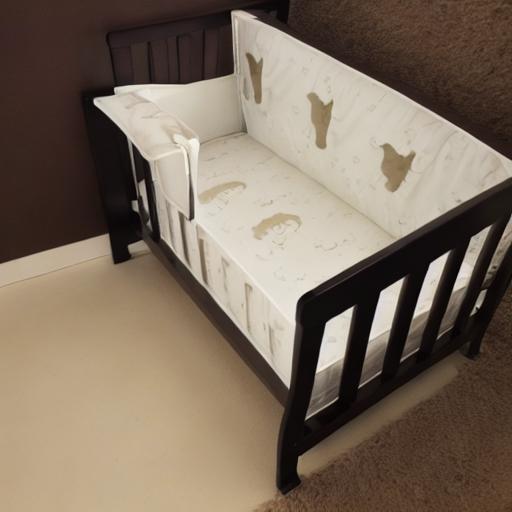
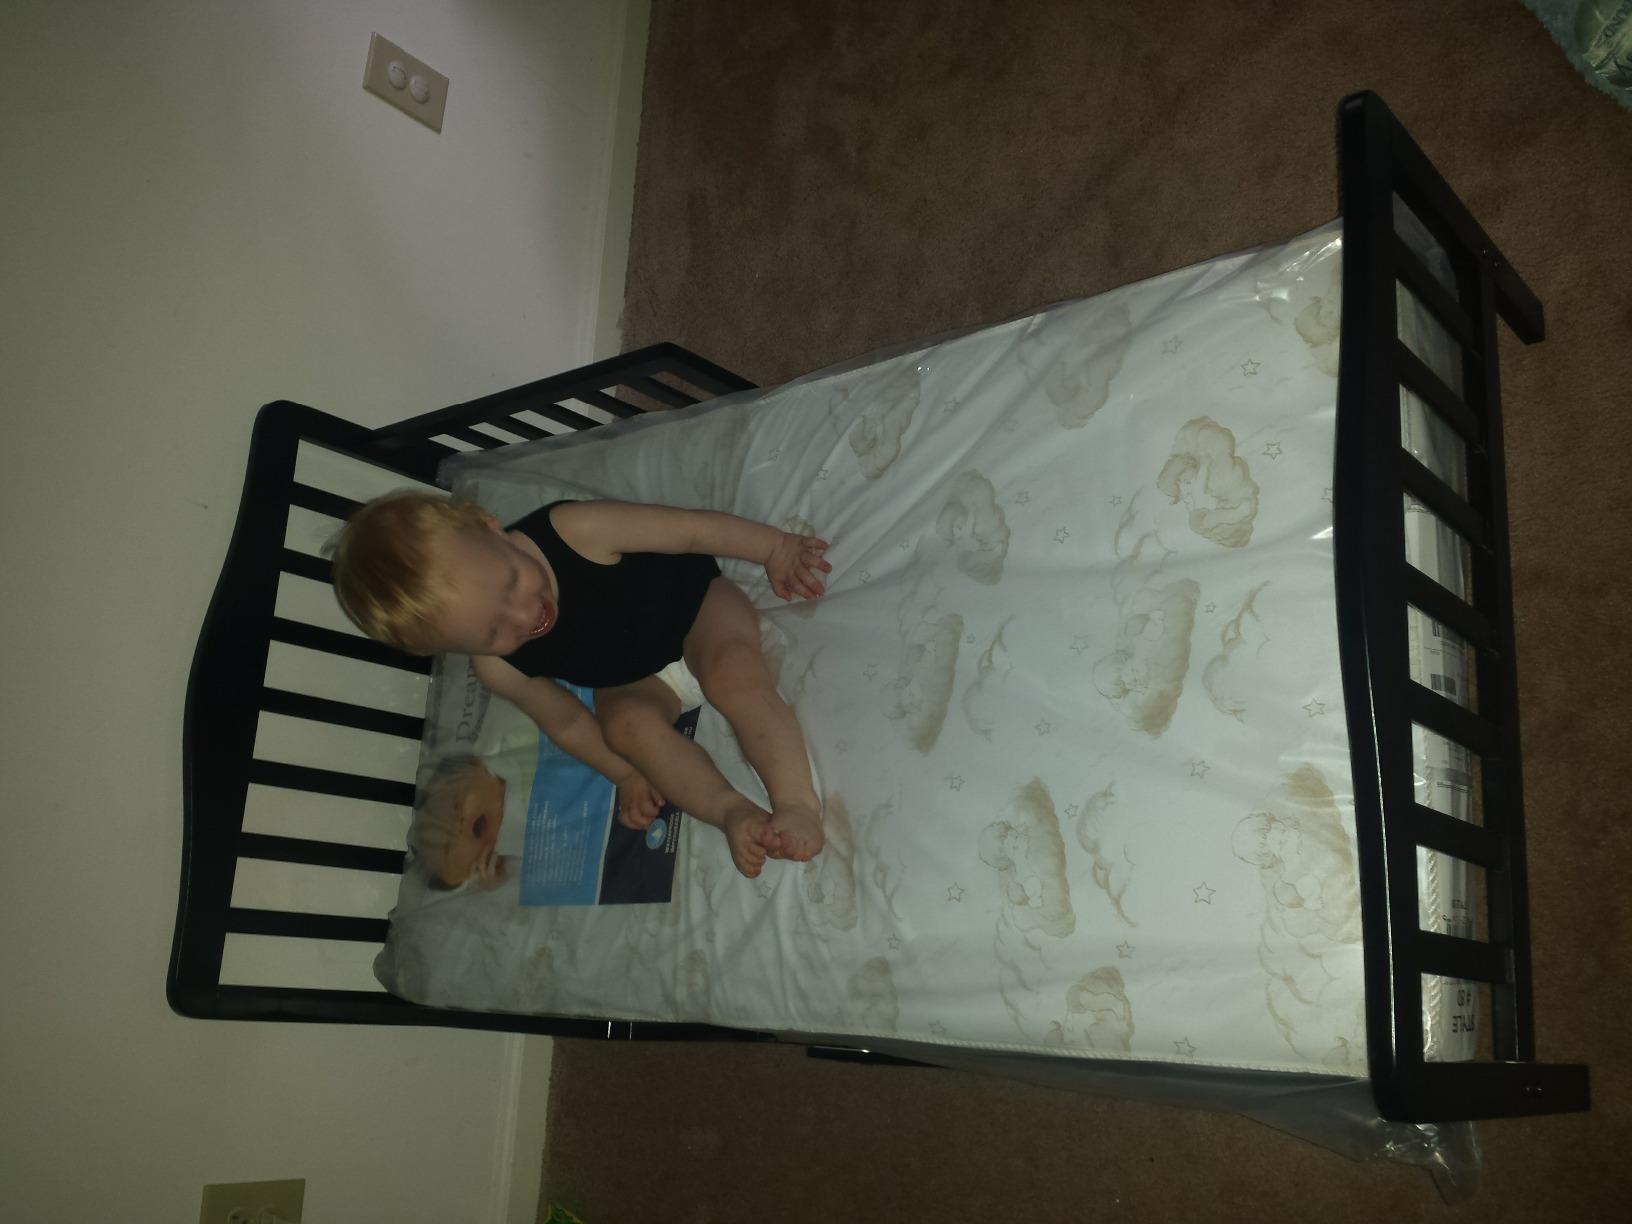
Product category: products_crib
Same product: no